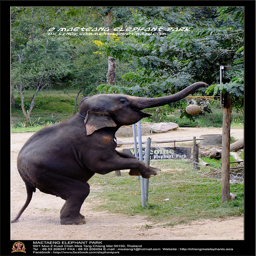
Poster of an elephant standing on its hind legs with a ball going through a basketball hoop
An elephant standing on its hind legs dropping a basketball through the hoop with its trunk.
A young elephant stands on it's hind legs to reach a tree branch.
an elephant standing on its hind legs smiling
An elephant is standing on his back legs